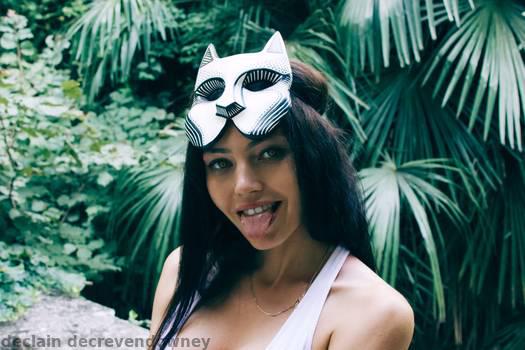
Label: Watermark